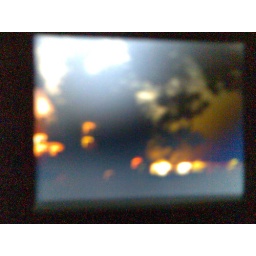
Kurt's Camera's LCD screen taking a photo of the afore-mentioned harbour (with tree in foreground)